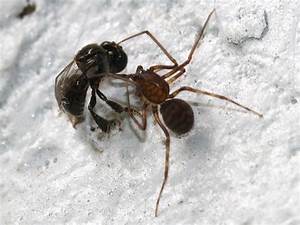
Label: spider